Wet workshop

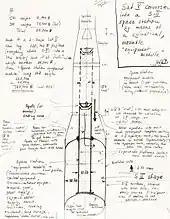
Von Braun's sketch of a Space Station based on conversion of a Saturn V stage, 1964.

Wernher von Braun proposed a wet workshop concept for launch on the Saturn V. His design modified the S-II second stage of the Saturn V stack to allow it to be used as living space once reaching orbit. Since the S-IC lower stage of the Saturn V cannot reach orbit on its own, the S-II would have to fire, and then vent out any remaining propellant once it reached orbit. To allow this, the floors of the station would be made of an open grid which allowed the propellant to pass through easily to the piping at the bottom of the tanks. The structure also presented convenient hand and footholds.